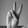
ASL letter: V